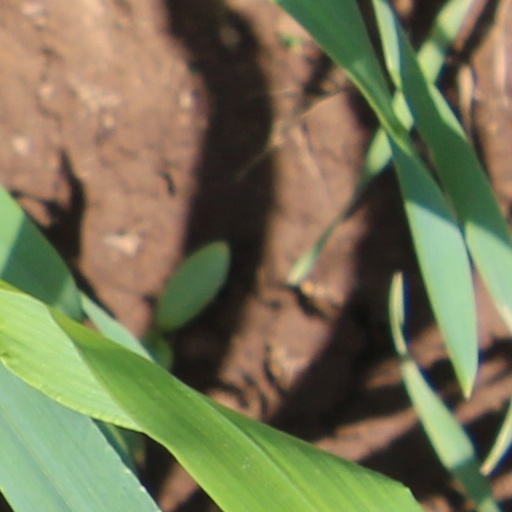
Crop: wheat